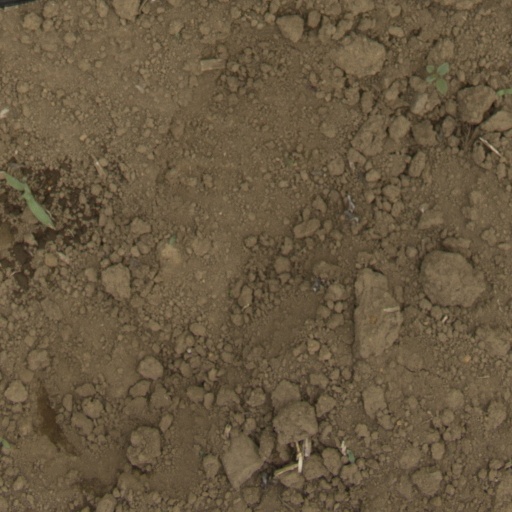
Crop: Jerusalem artichoke